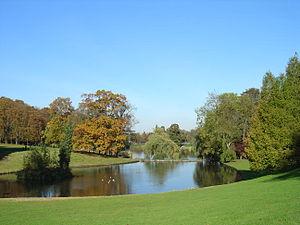
Le Parc de Woluwe, quelquefois abusivement appelé parc de la Woluwe, est un parc belge de Bruxelles situé plus précisément dans la commune de Woluwe-Saint-Pierre.
Cet article établit la liste des parcs et jardins de la région de Bruxelles-Capitale, classés par commune.